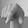
ASL letter: Q